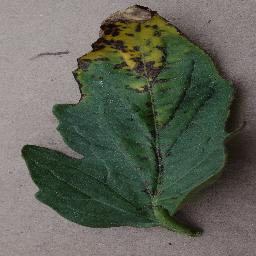
Label: Tomato___Bacterial_spot